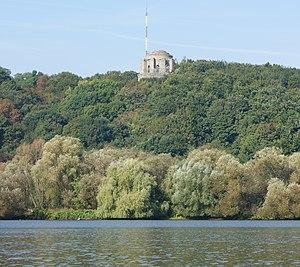
La tour Bismarck de Szczecin ou tour de Gocław, située à Szczecin en Pologne, est l'une des nombreuses tours Bismarck construit aux temps de l’ancien Reich allemand.